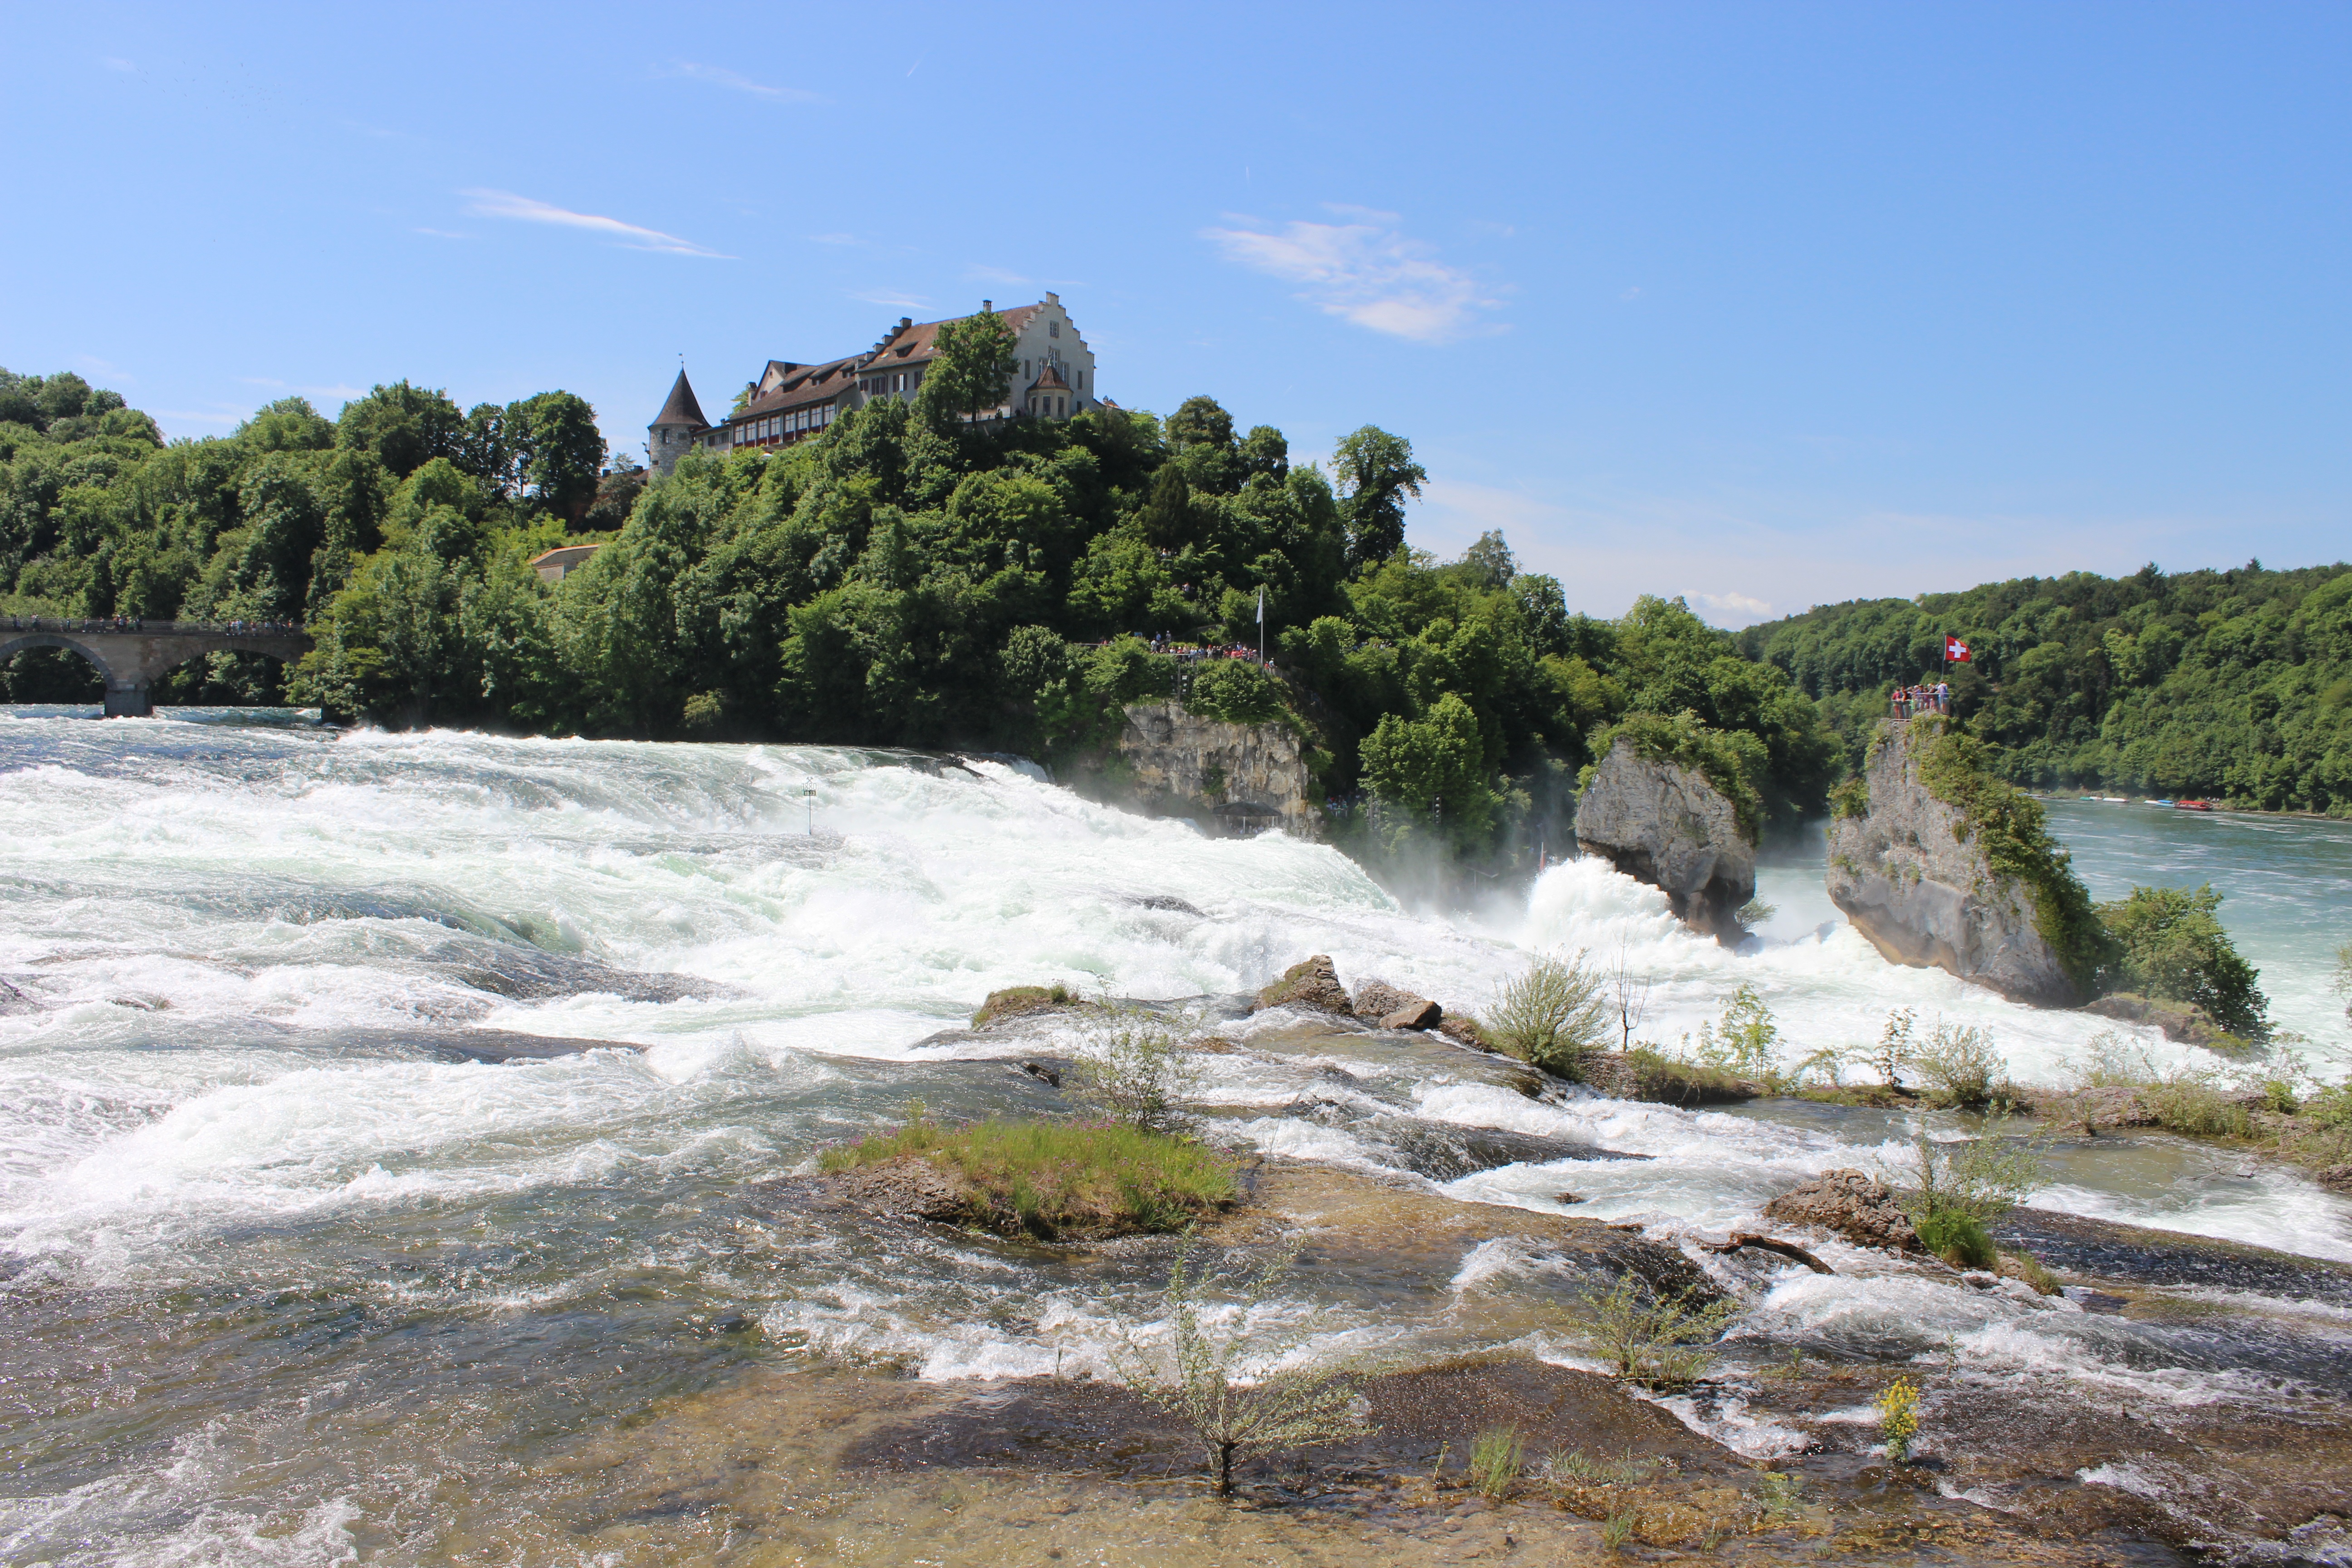
landscape, coast, water, nature, waterfall, river, stream, rapid, body of water, waterfalls, water feature, watercourse, schaffhausen, landform, geographical feature